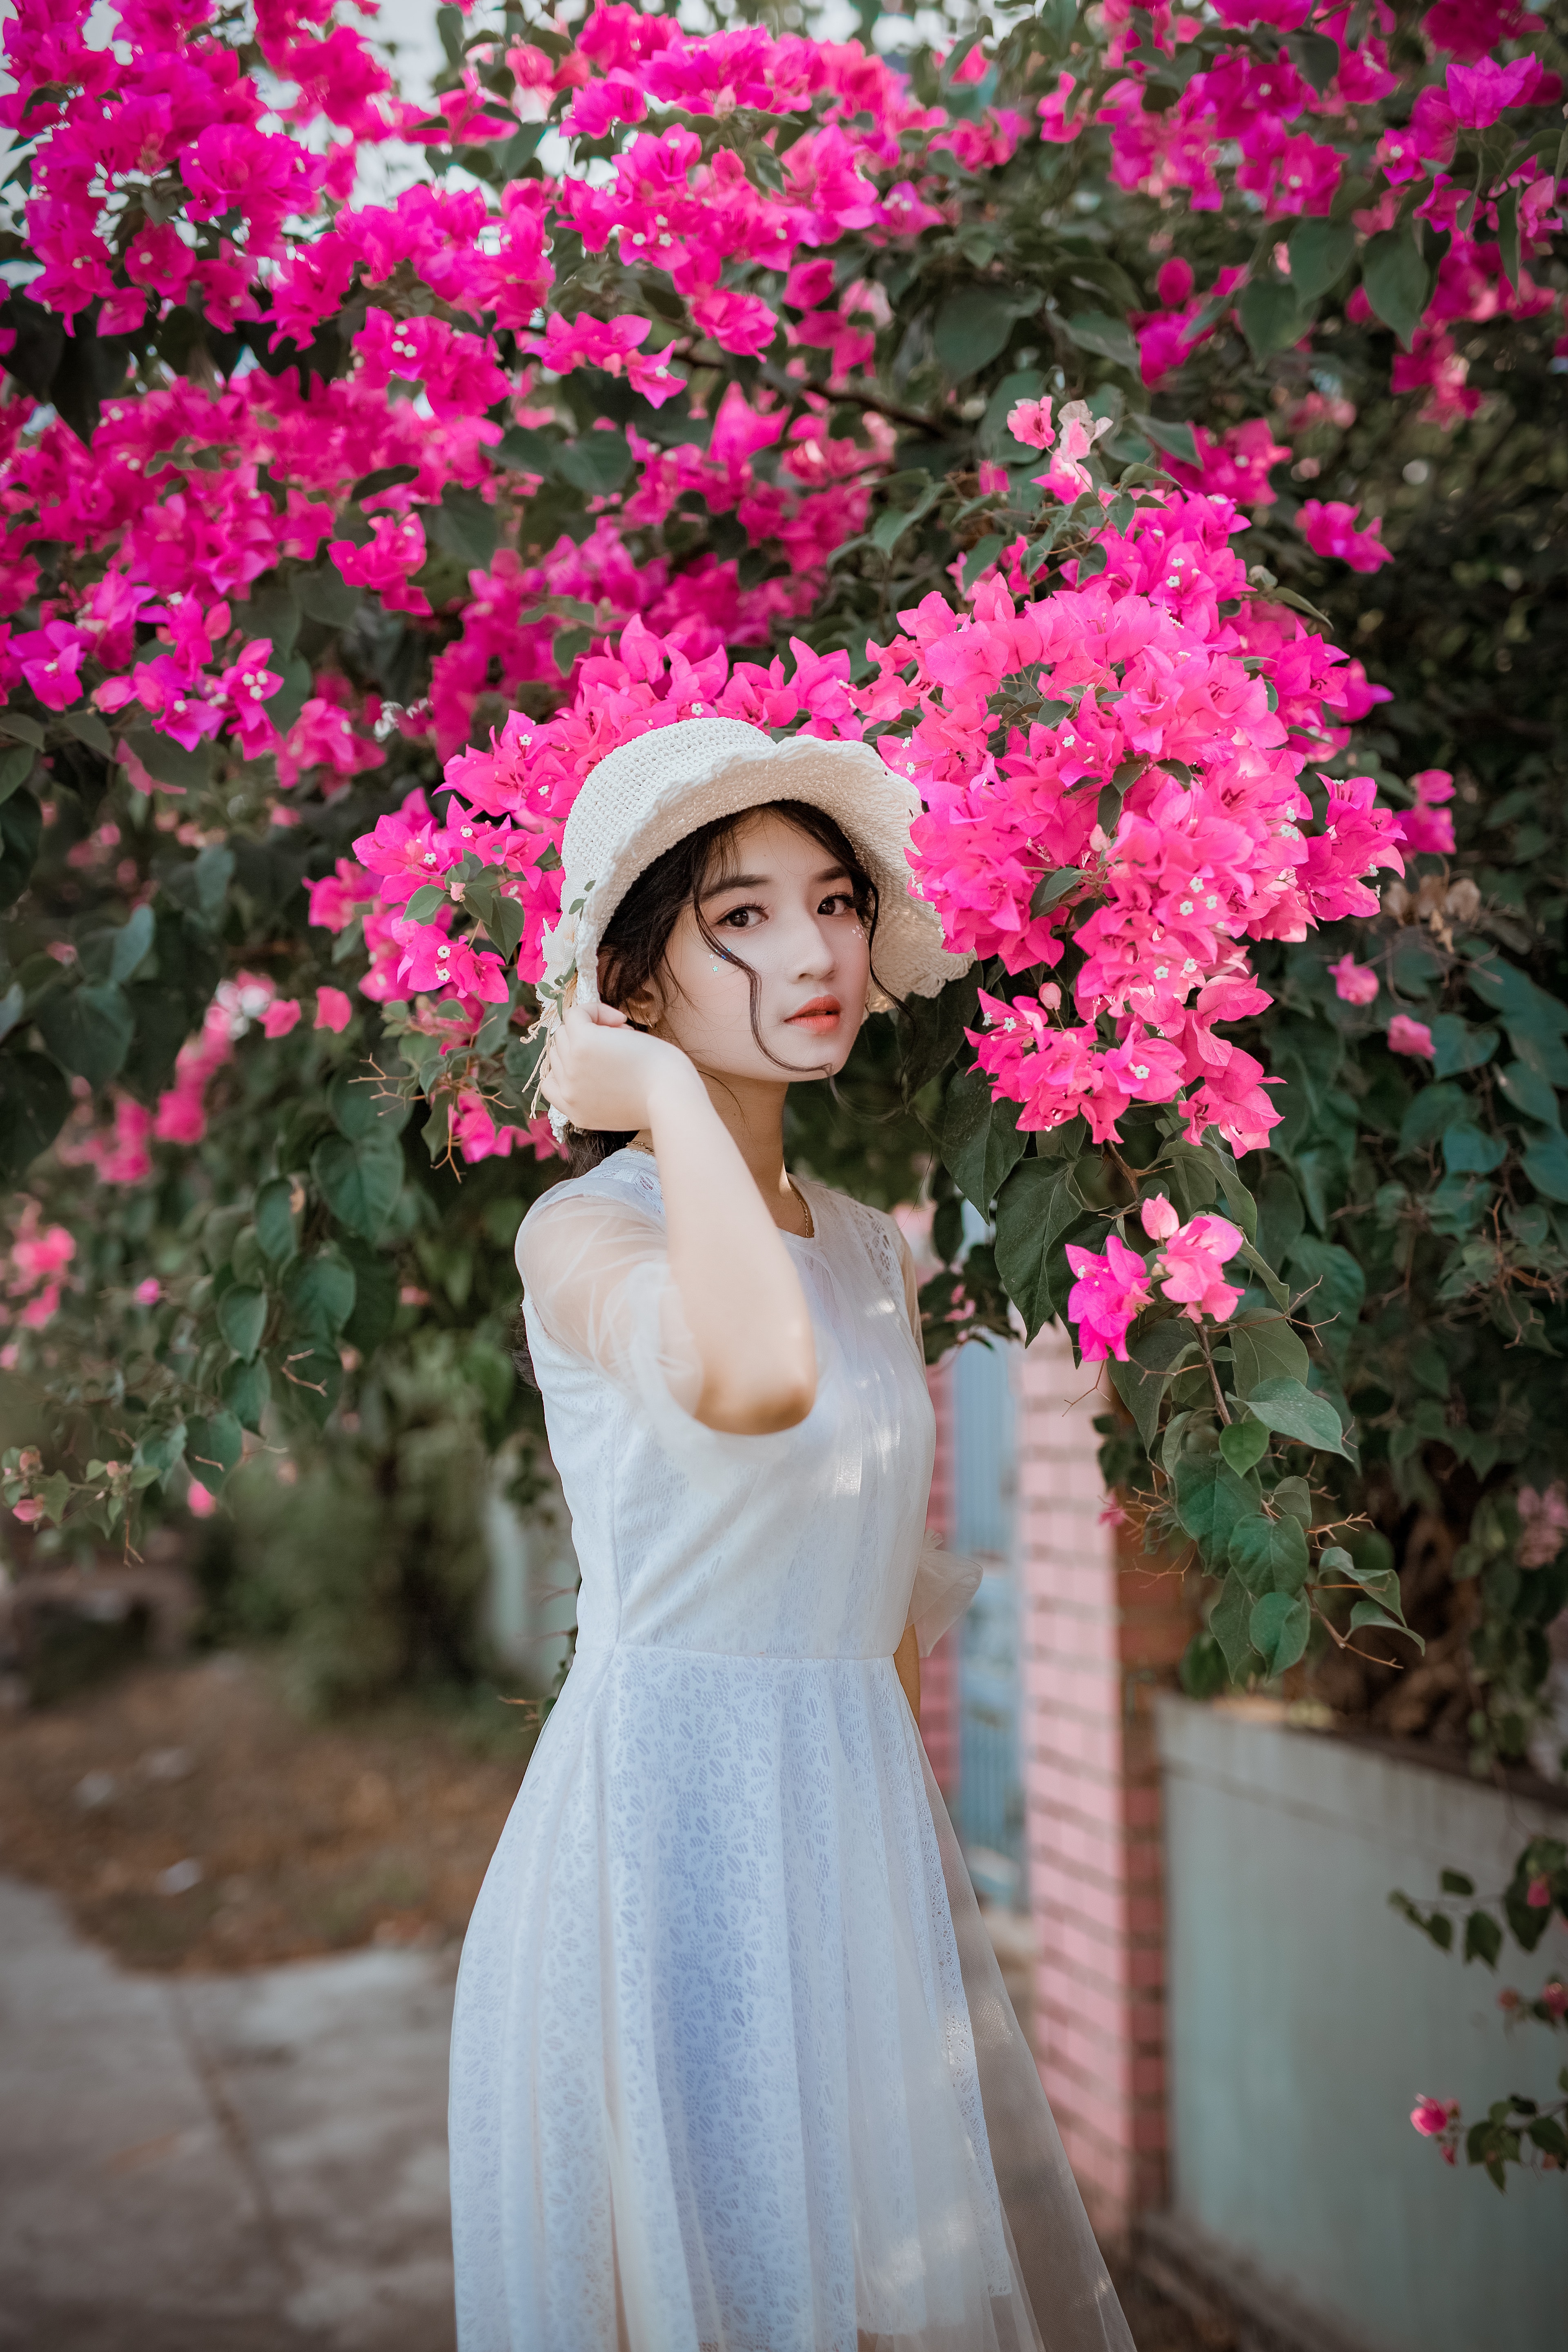
pink, white, photograph, beauty, spring, flower, skin, plant, dress, tree, botany, photography, bougainvillea, eye, summer, petal, blossom, photo shoot, long hair, smile, magenta, portrait photography, happy, shrub, leisure, model, azalea, rhododendron